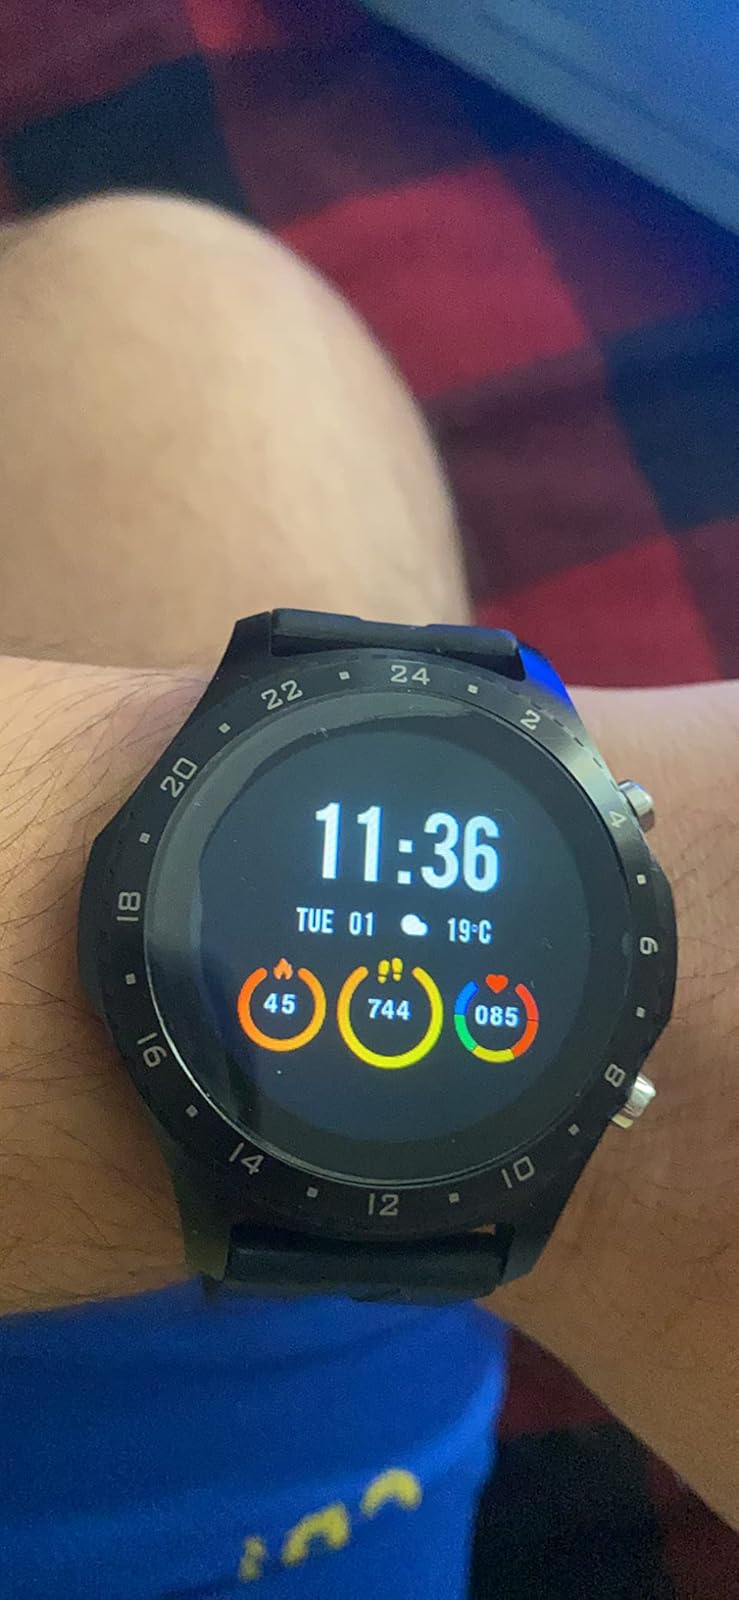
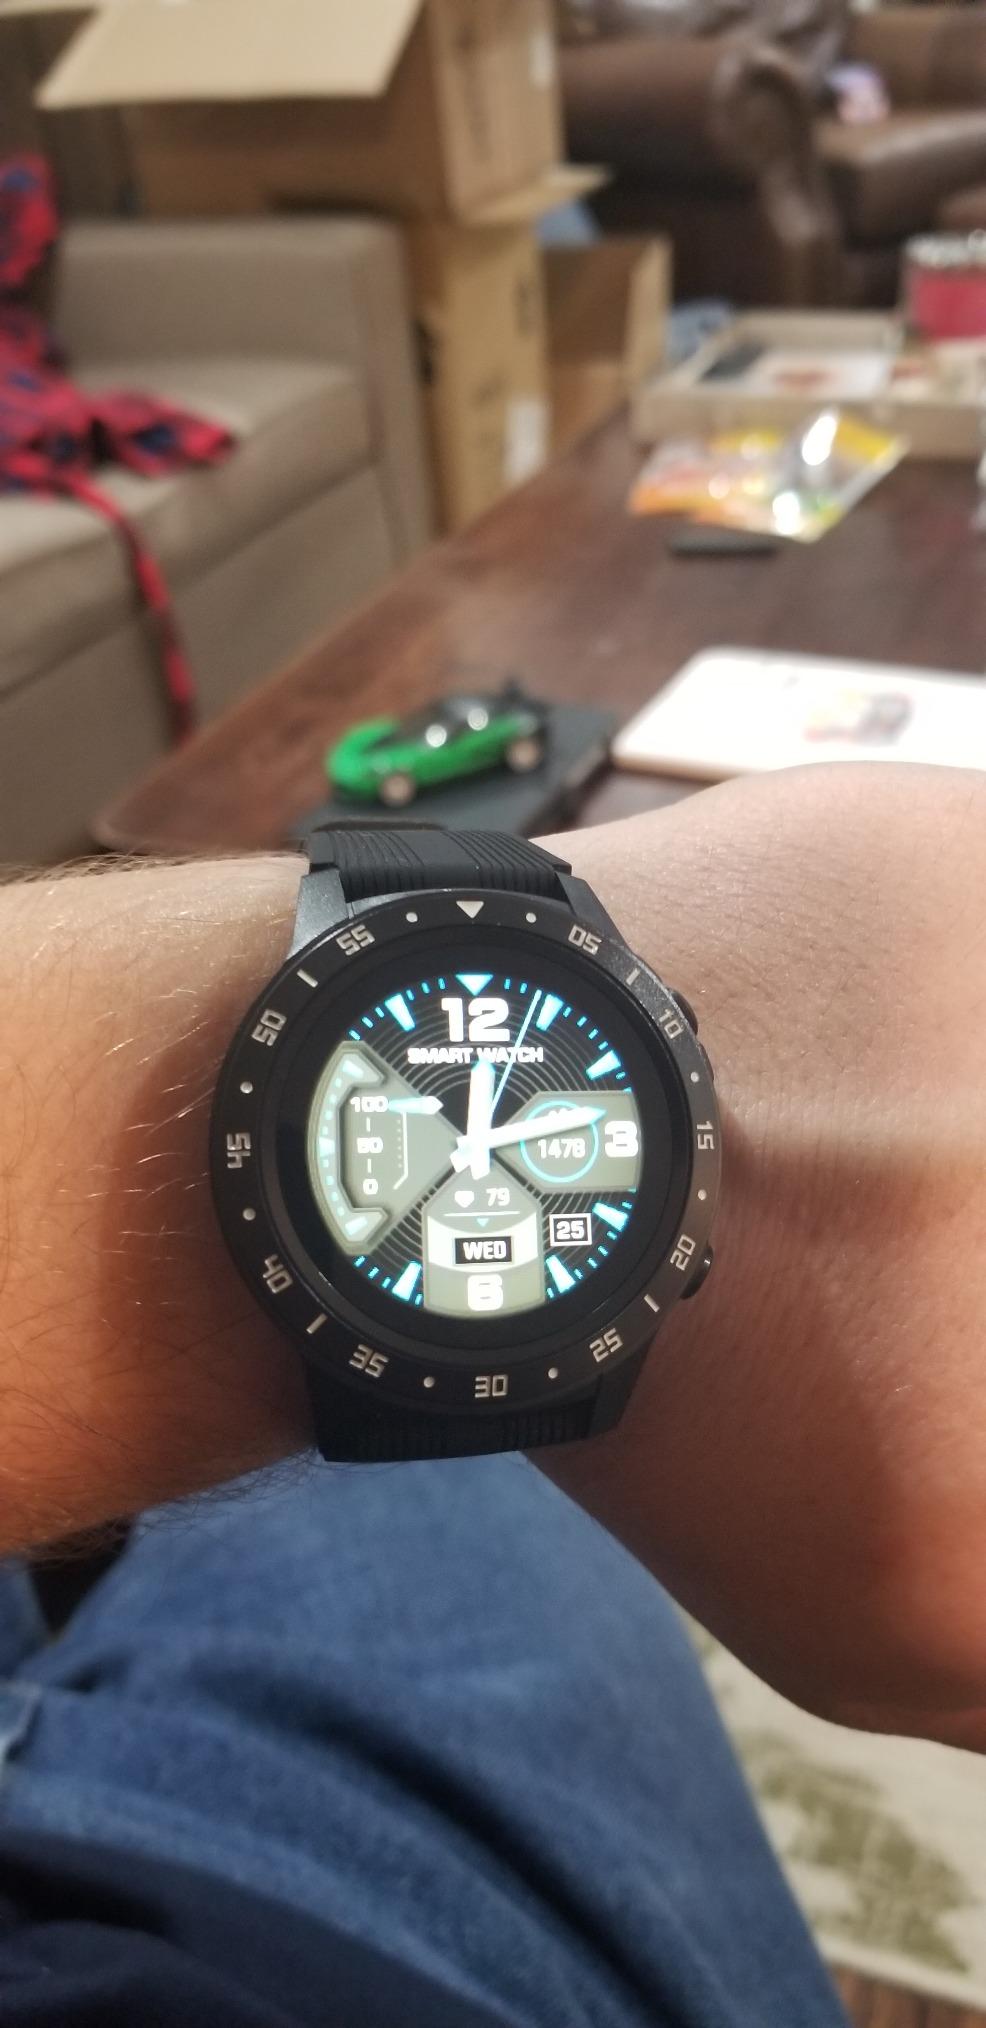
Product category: smartwatch
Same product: no